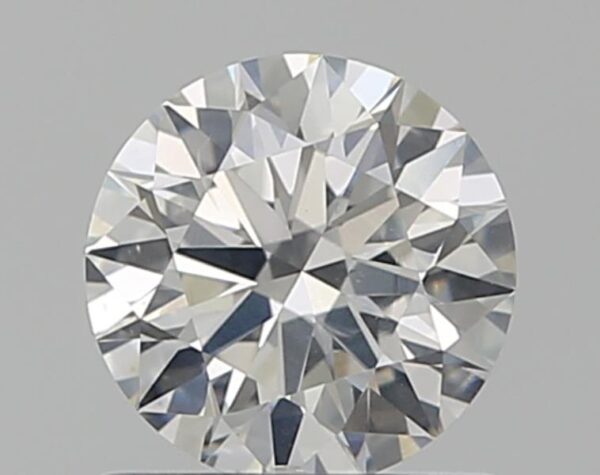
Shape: round
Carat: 0.72
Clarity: SI1
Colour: G
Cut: EX
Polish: EX
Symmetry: EX
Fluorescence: F
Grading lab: GIA
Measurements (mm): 5.76 x 5.78 x 3.53